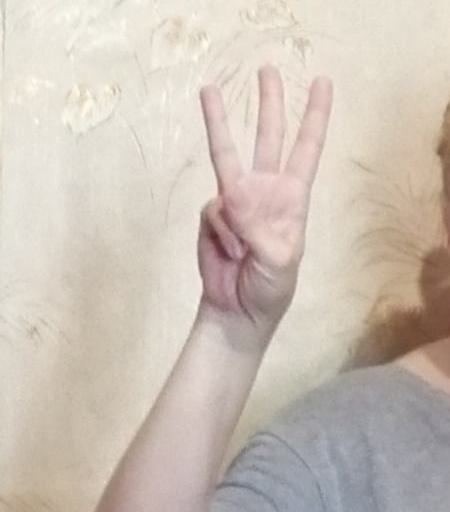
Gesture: three